Yacht Club Santo Stefano

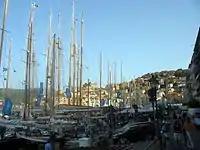
"Argentario Sailing week" 2006

The burgee of the club consists of a blue triangle with four stars inside: green, red, yellow, white.